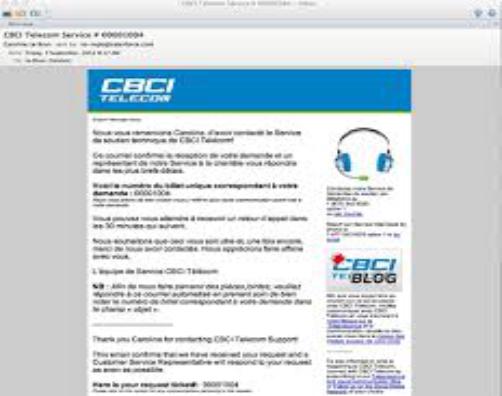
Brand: CBCI Telecom
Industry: Others